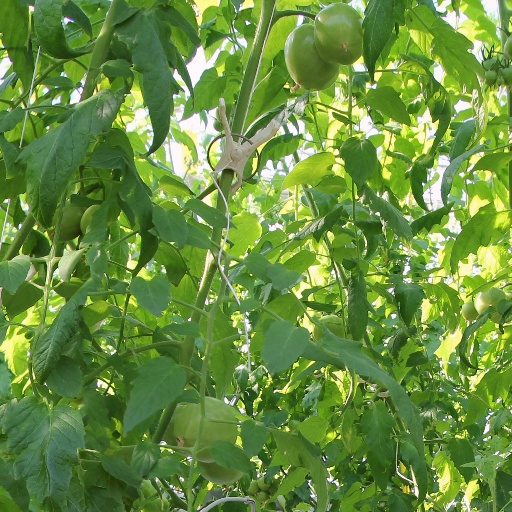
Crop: tomato